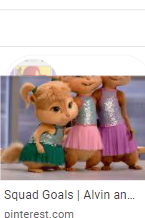
Portrait style: Cartoon Portrait